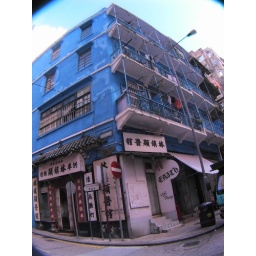
the Blue House, WanChai, the only building with this balcony style left in HK